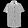
Label: Shirt